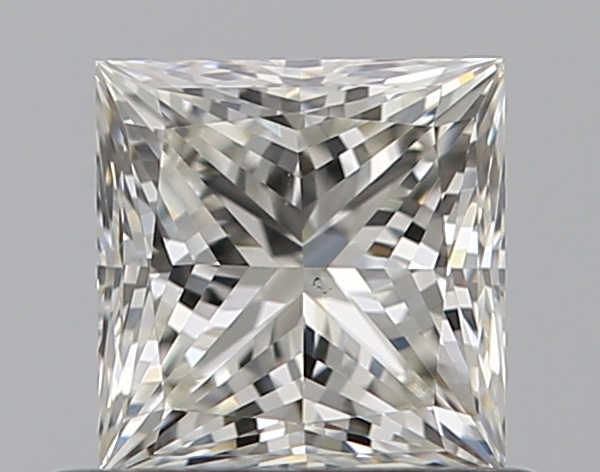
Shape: princess
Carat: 0.6
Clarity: VS2
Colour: J
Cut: EX
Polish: EX
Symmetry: VG
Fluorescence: ST
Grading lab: GIA
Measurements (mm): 4.58 x 4.49 x 3.32